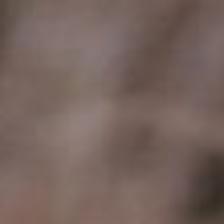
Label: faces